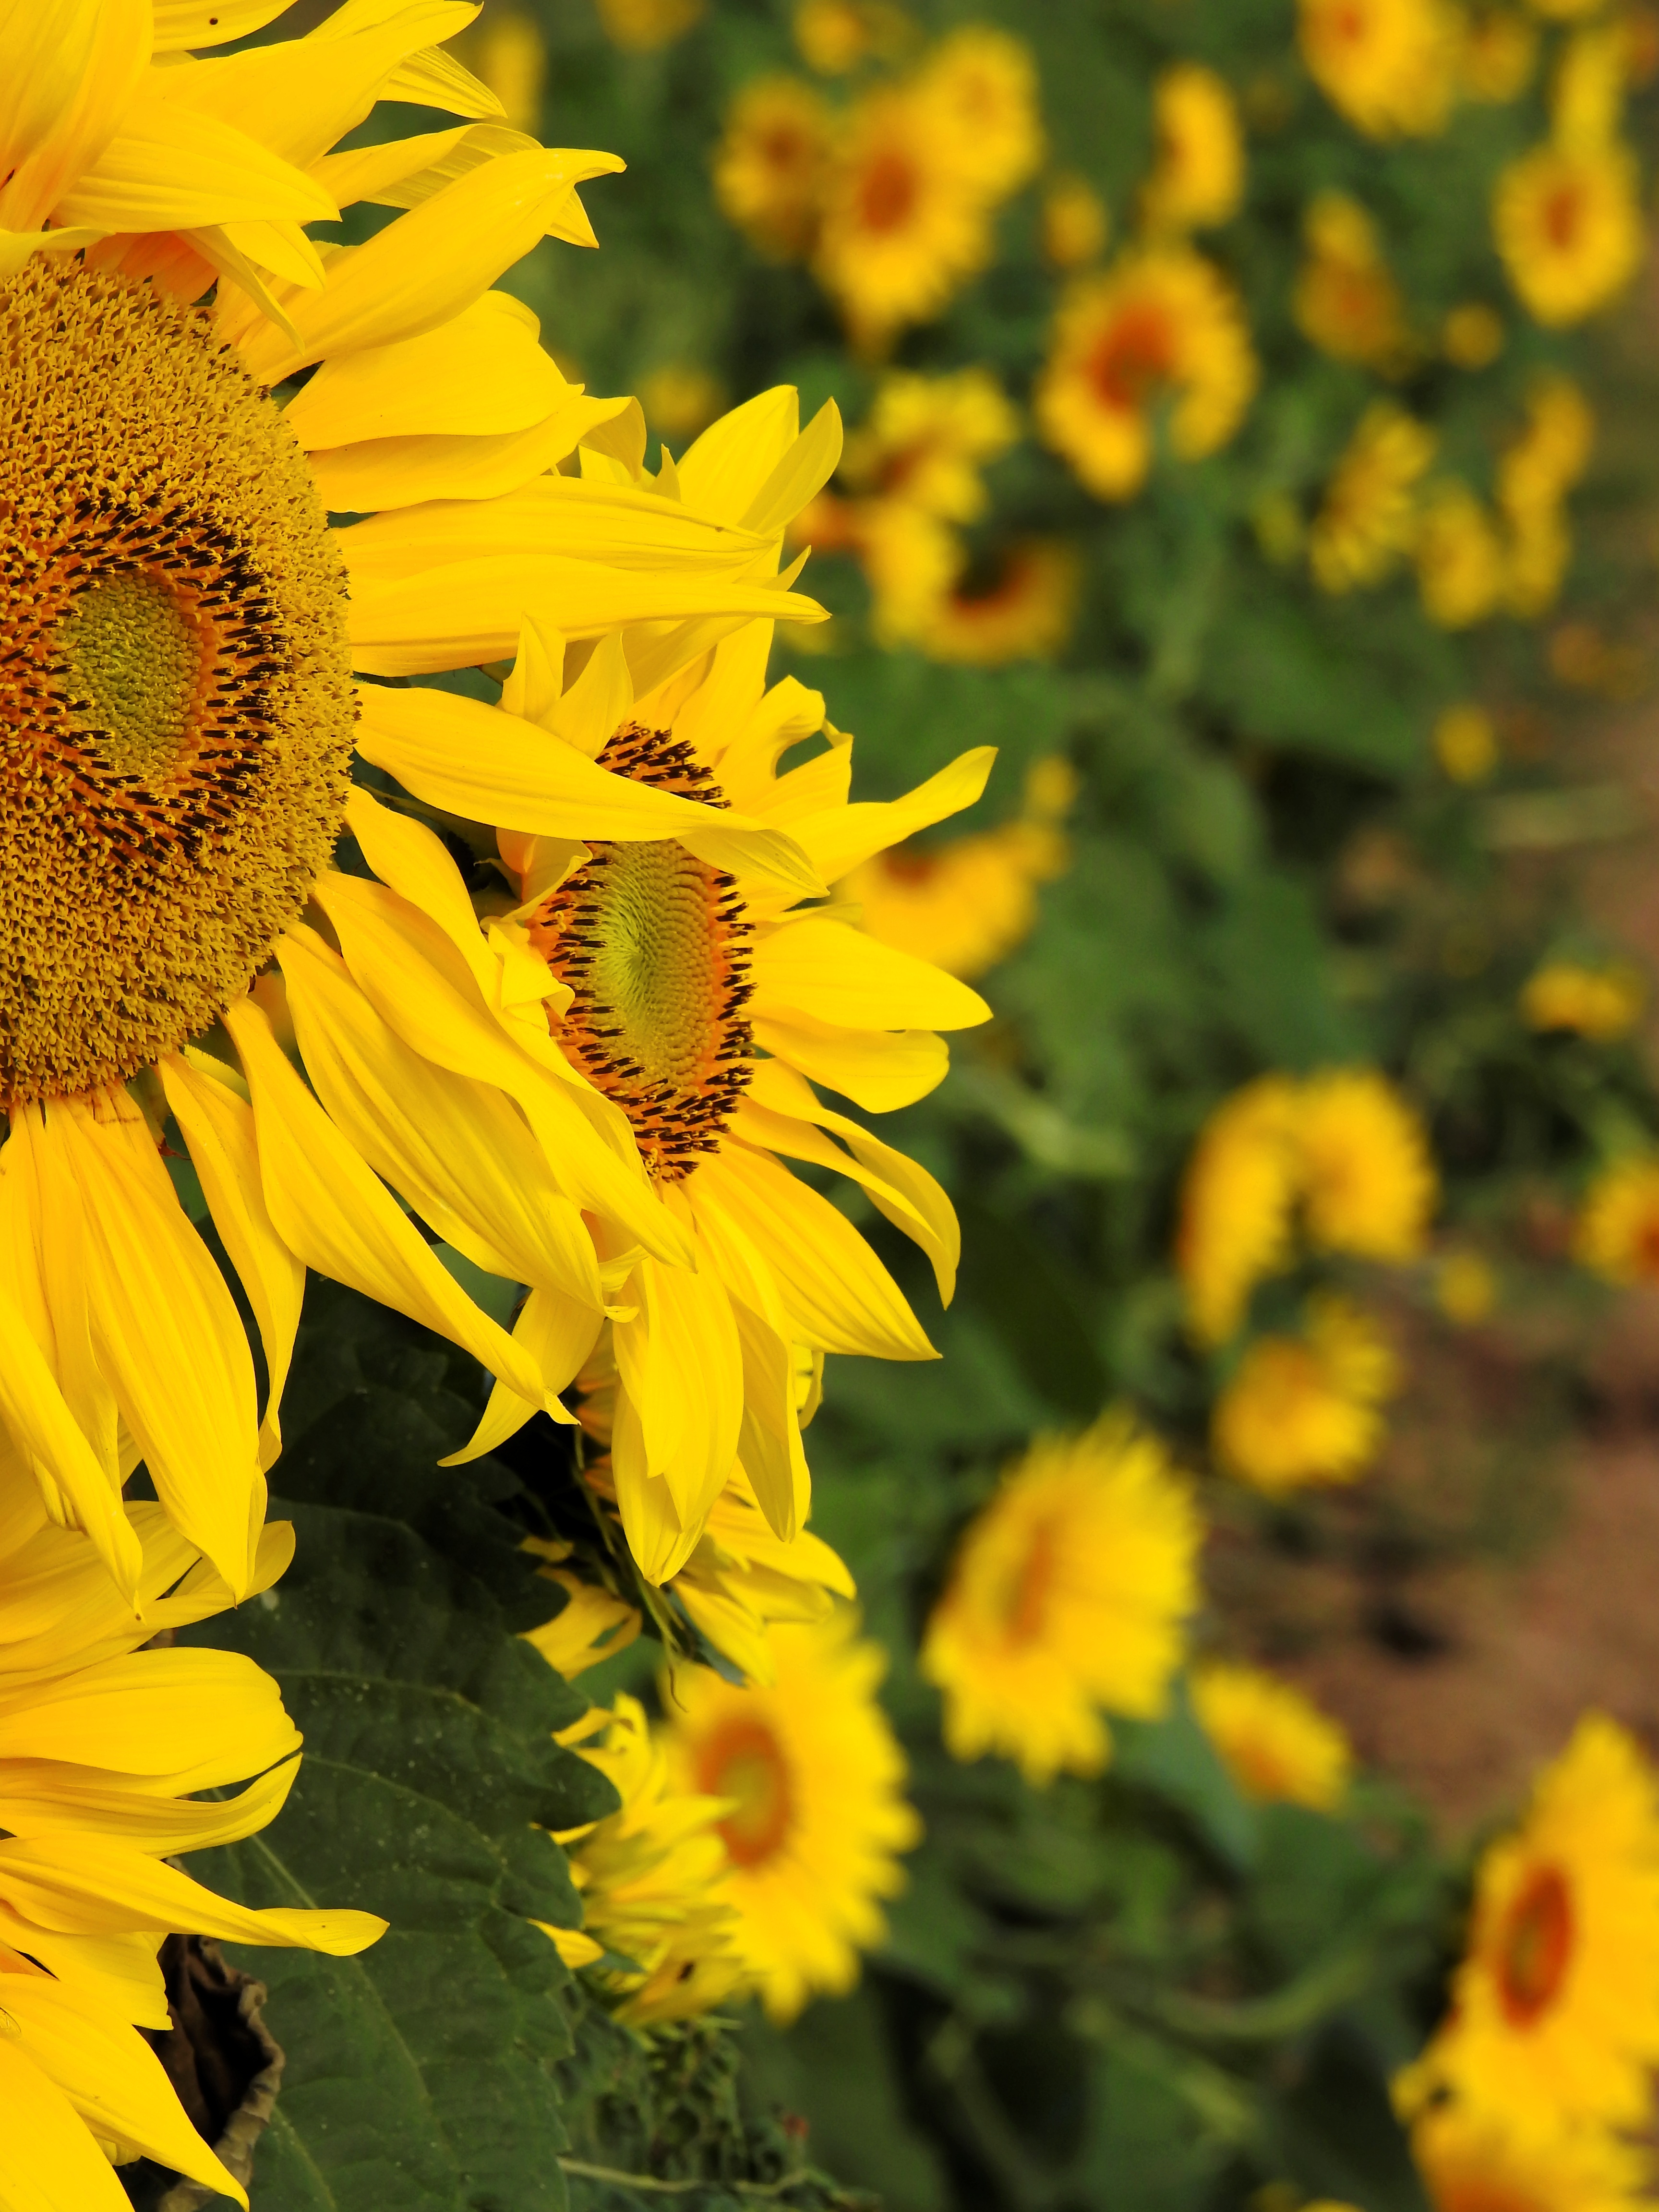
nature, blossom, plant, field, meadow, flower, petal, bloom, summer, food, botany, yellow, agriculture, eat, flora, sunflower, wildflower, sun flower, oil, dine, macro photography, flowering plant, sunflower oil, daisy family, sunflower seed, annual plant, land plant